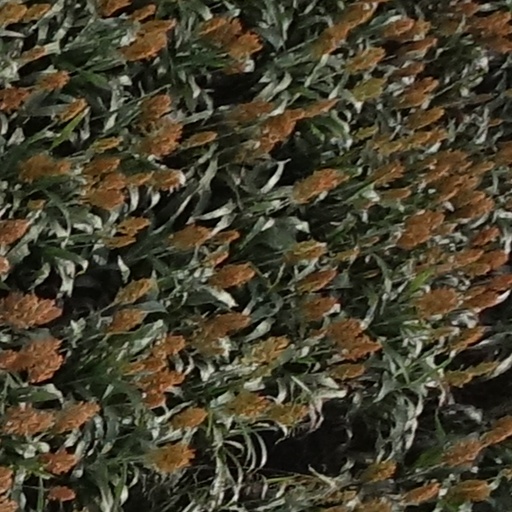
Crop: sorghum